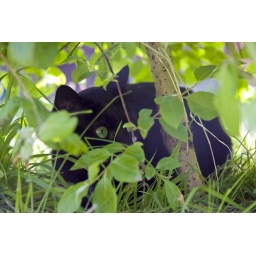
Playing with my new camera in the garden, the green leaves and grass really bring out his beautiful eyes